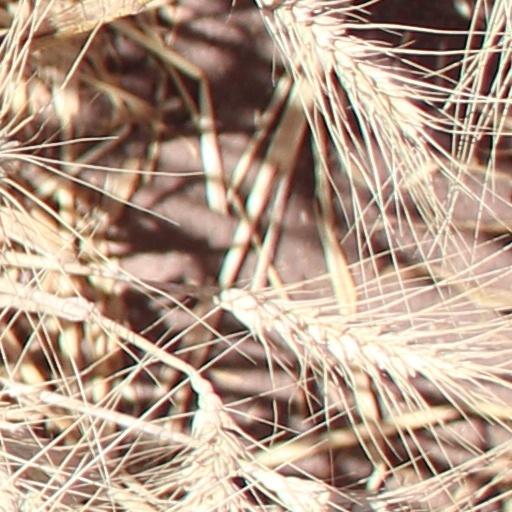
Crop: wheat